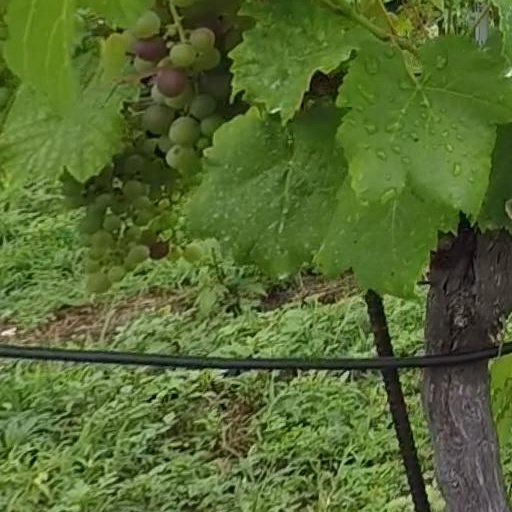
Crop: grape